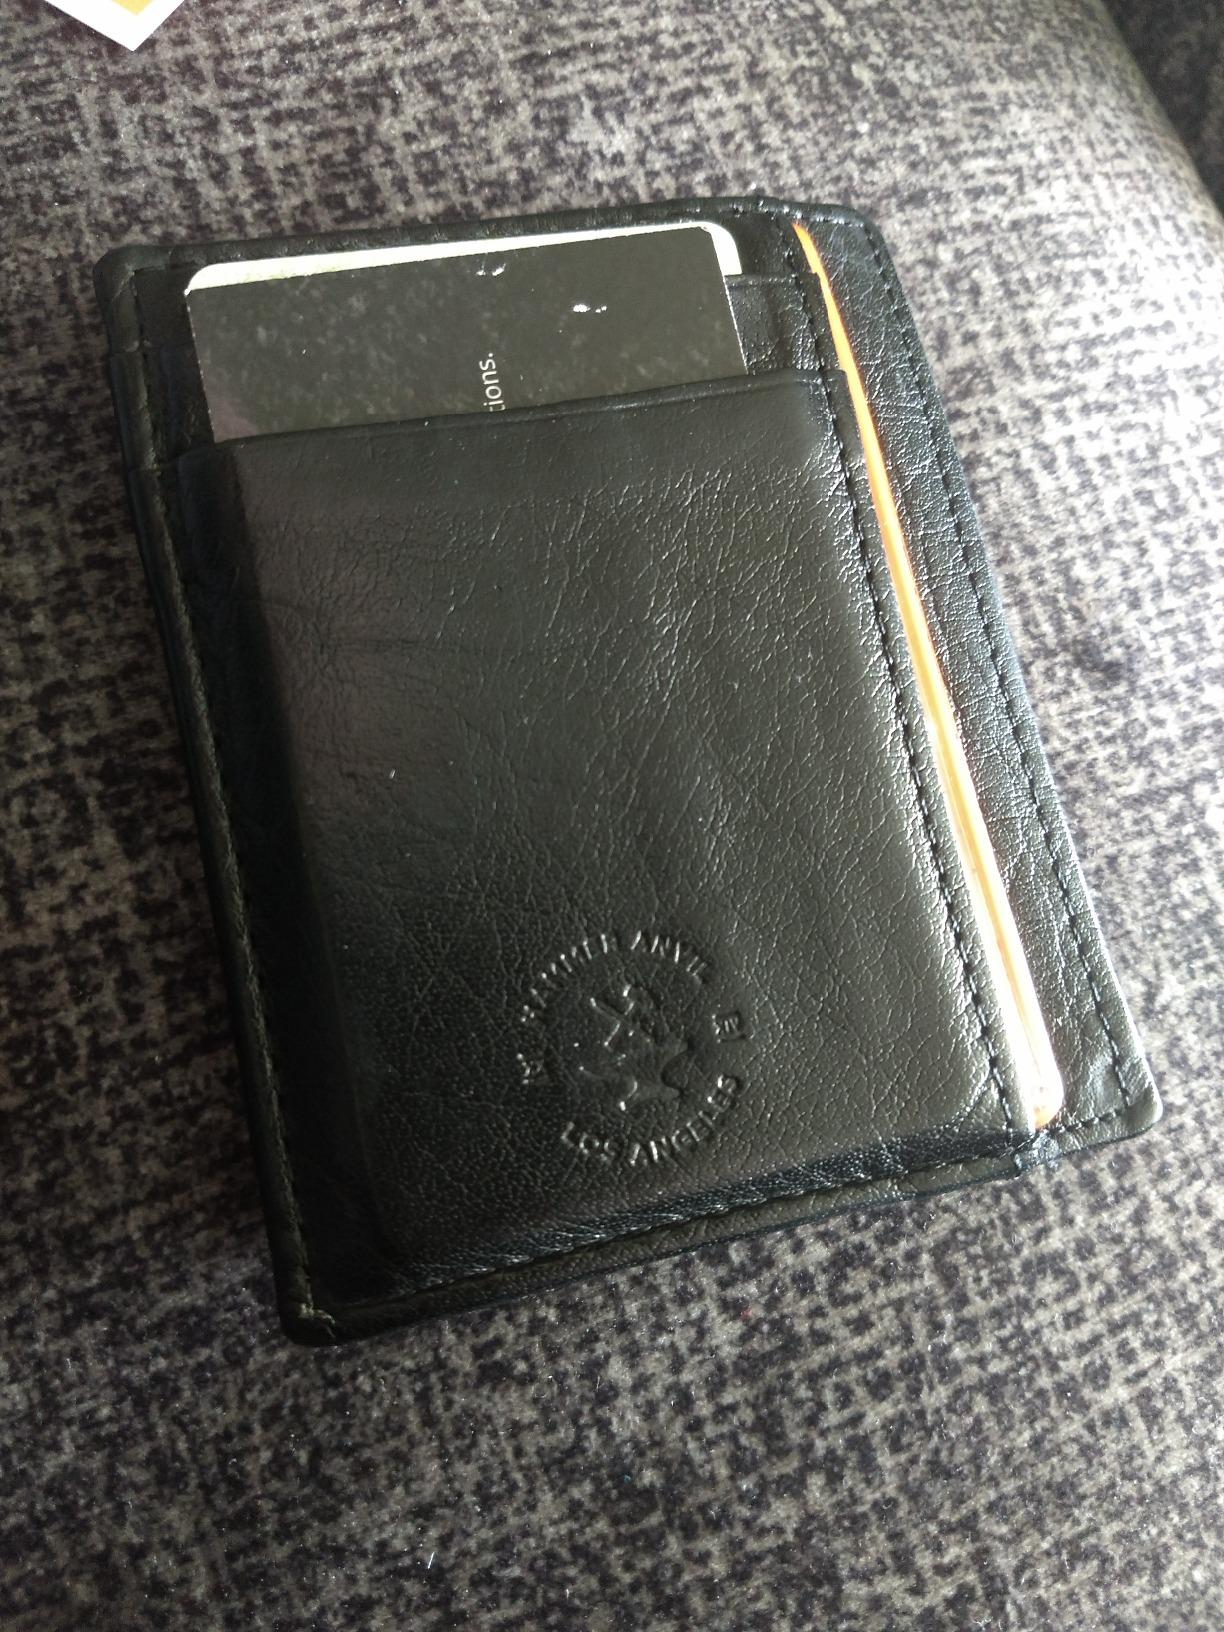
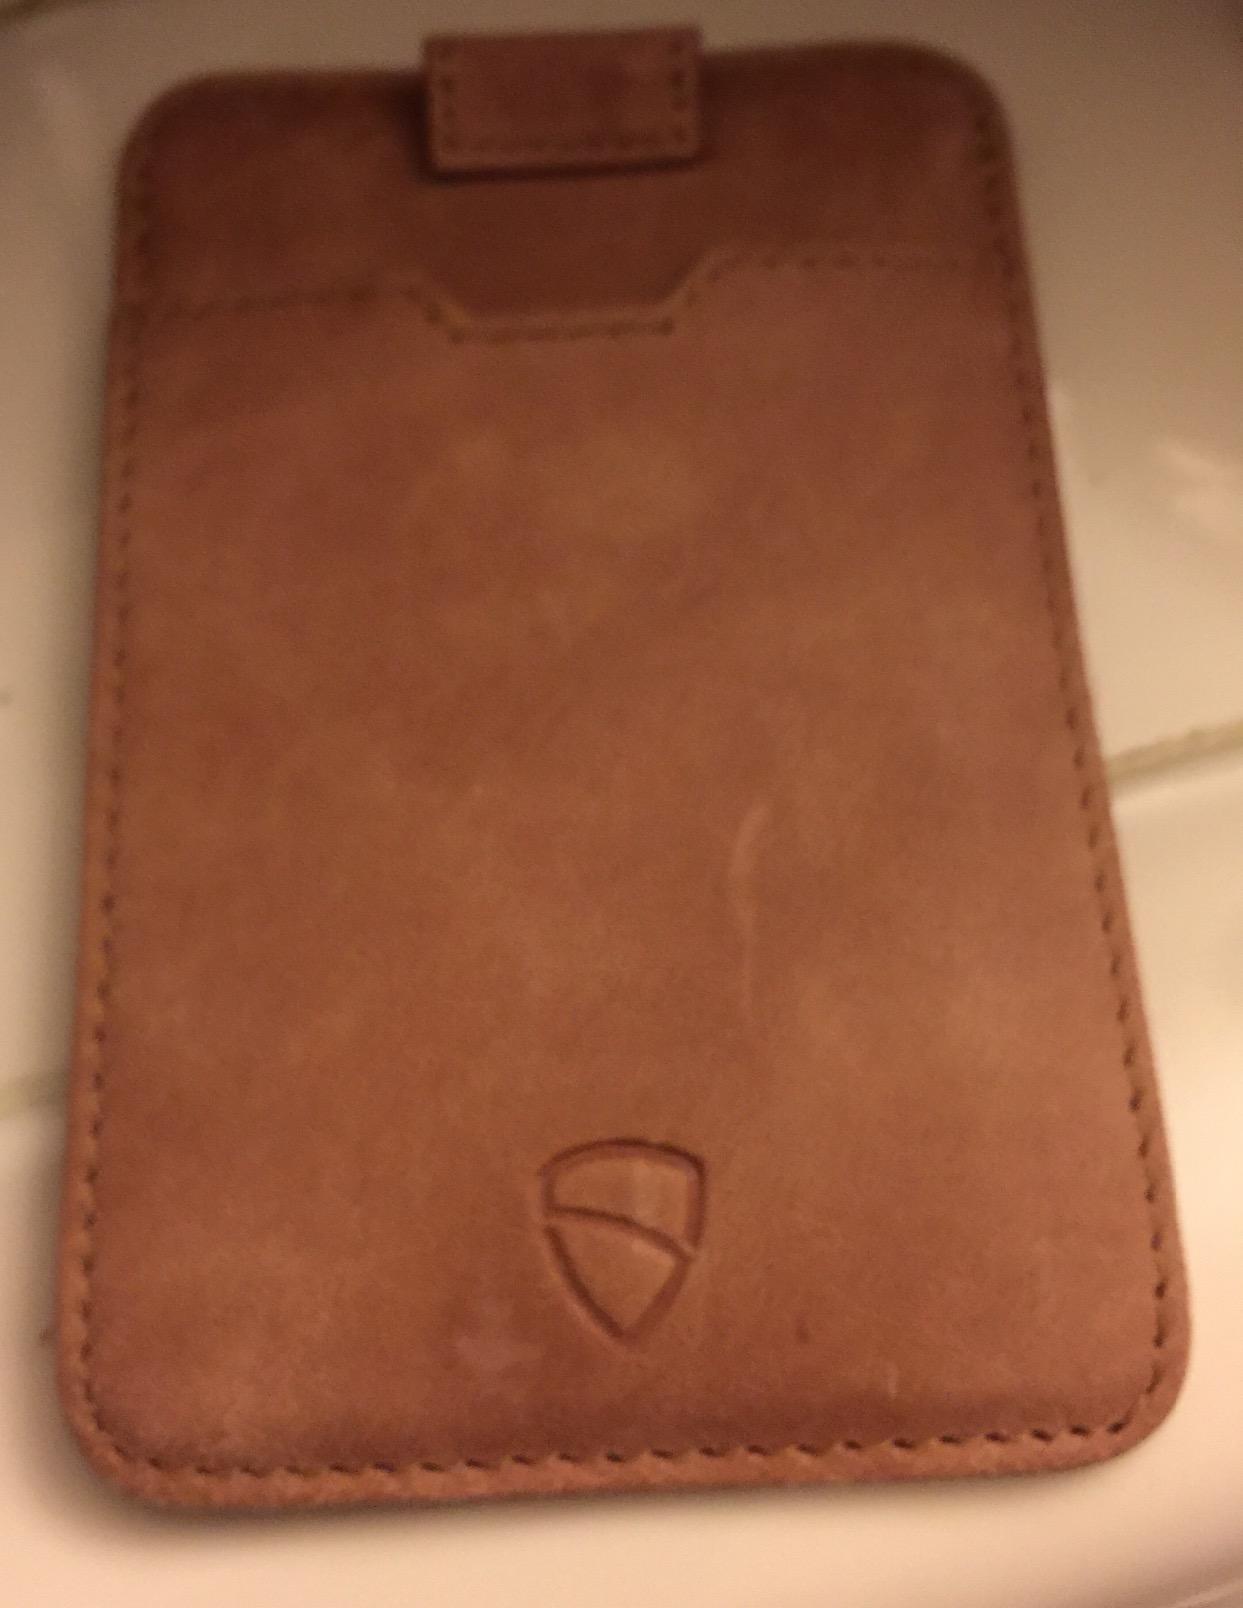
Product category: accessories_wallet
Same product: no